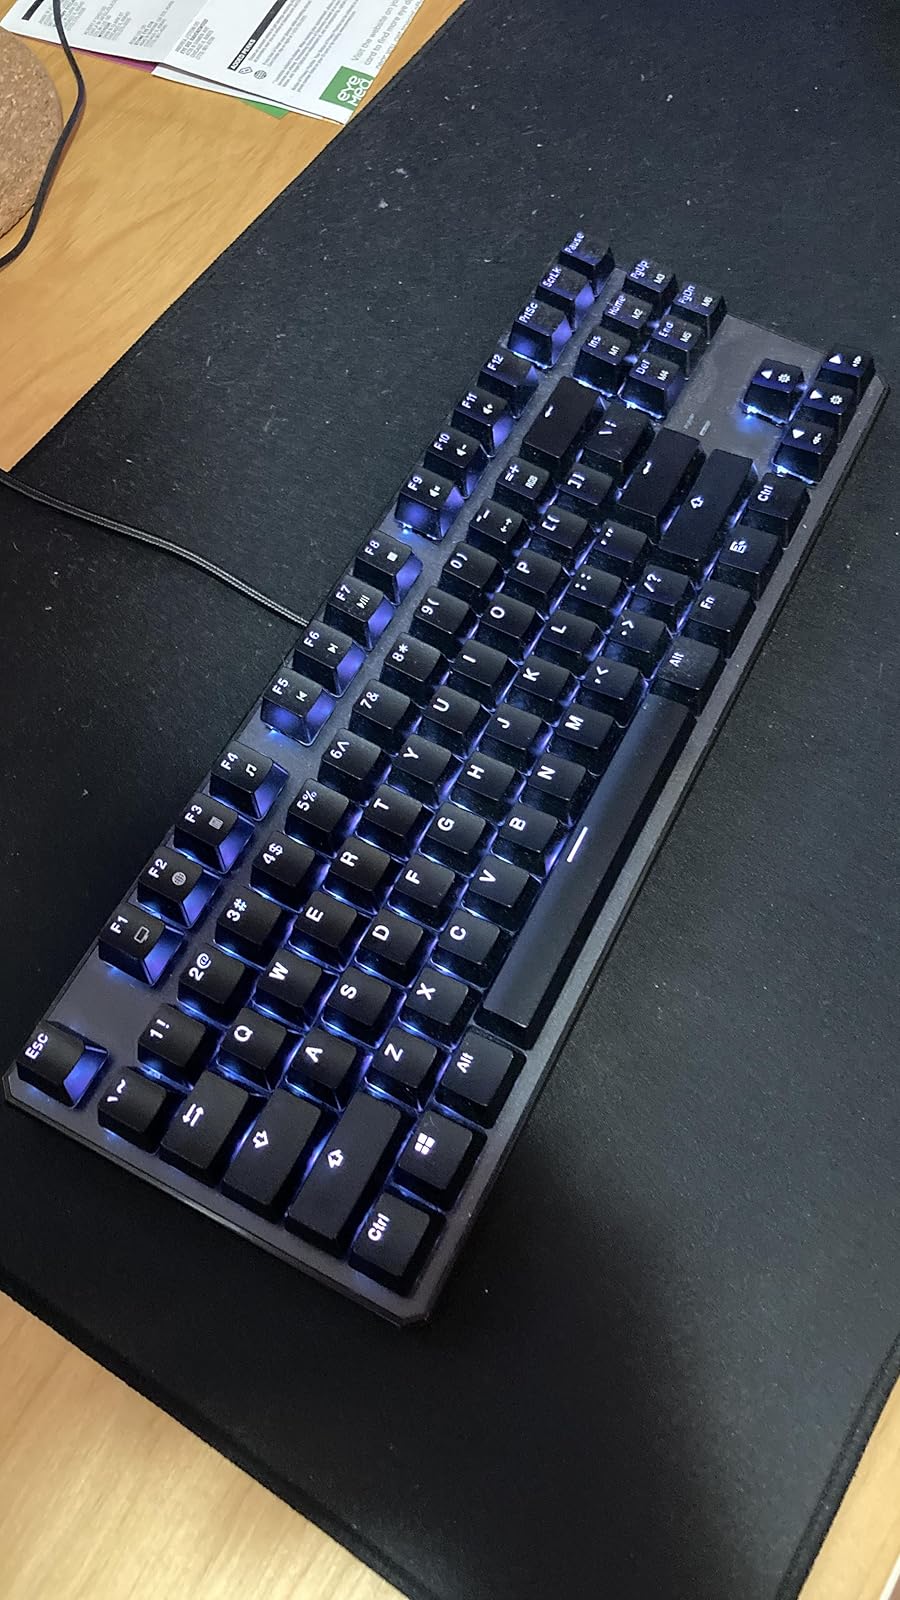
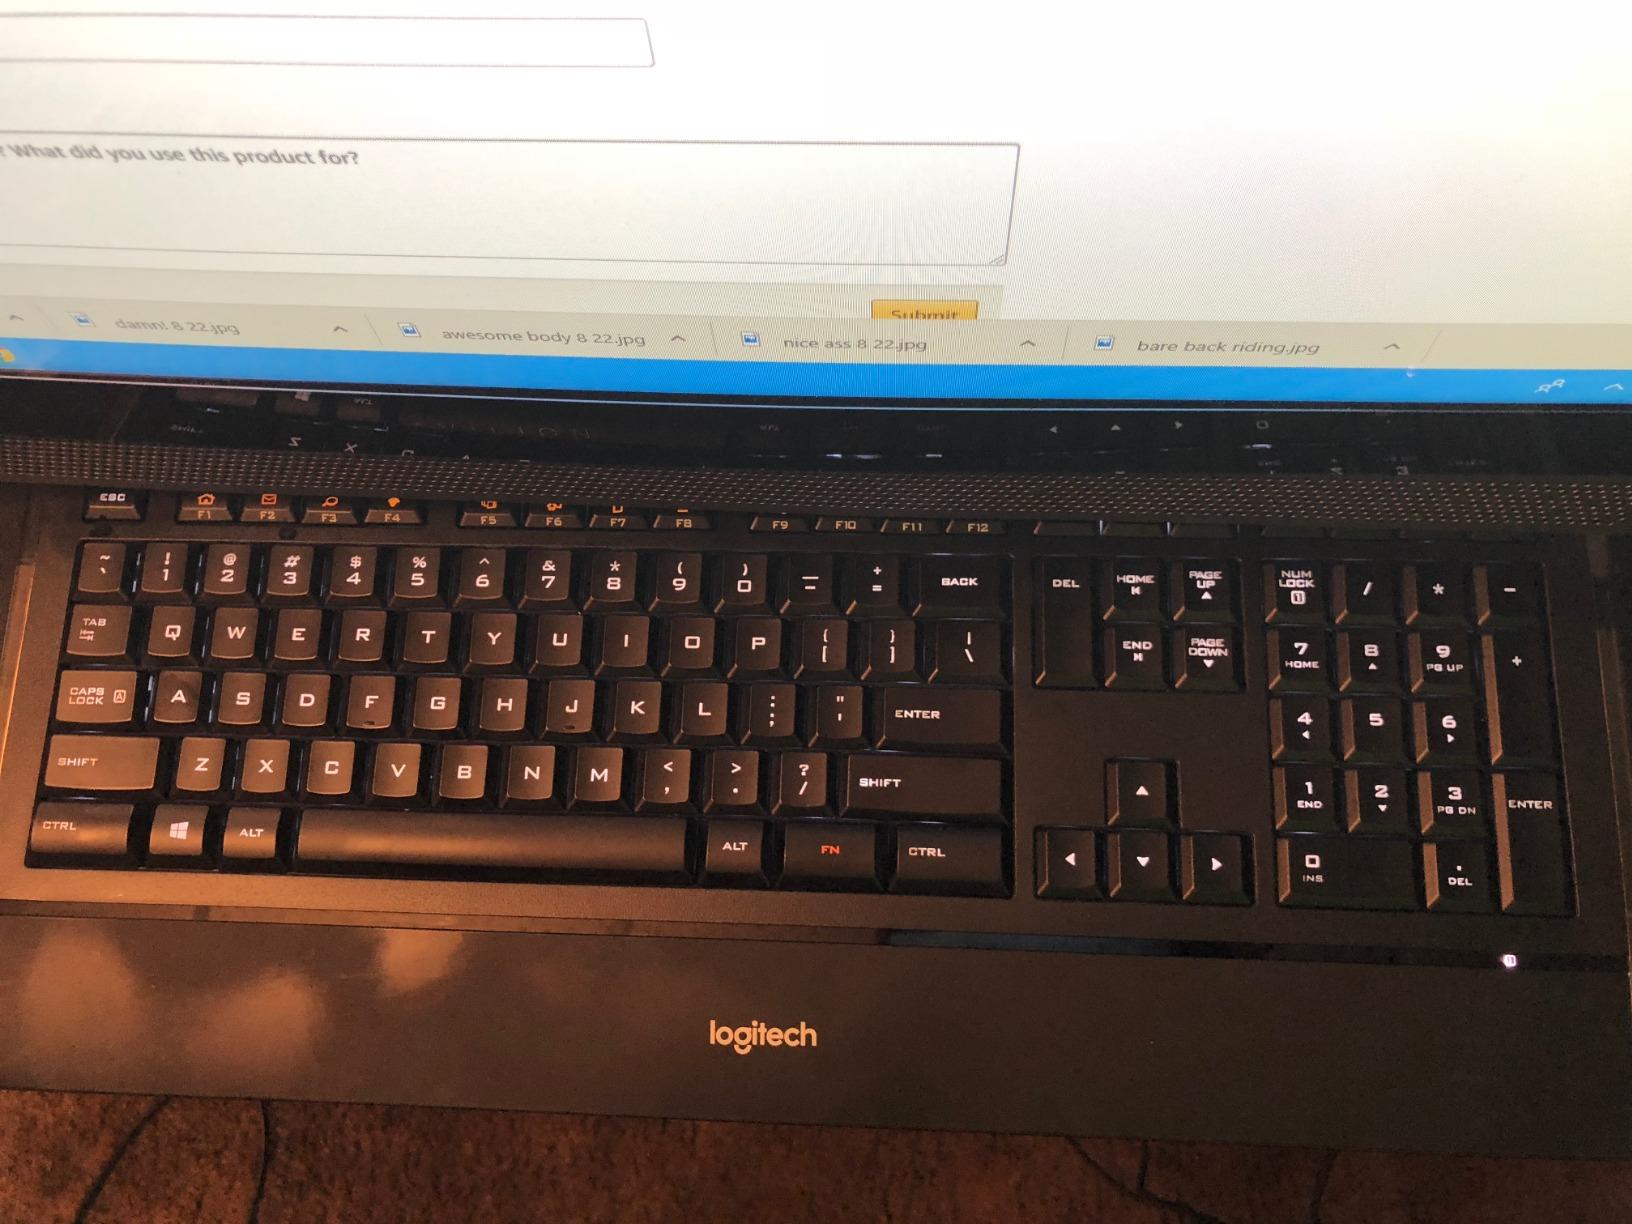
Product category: keyboard
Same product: no